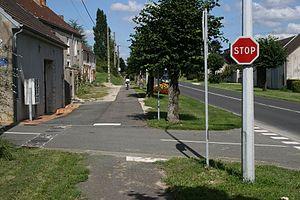
Le panneau de stop, codifié AB4 en France, indique les intersections où les conducteurs doivent marquer un temps d'arrêt et céder le passage aux usagers de la route rencontrée.